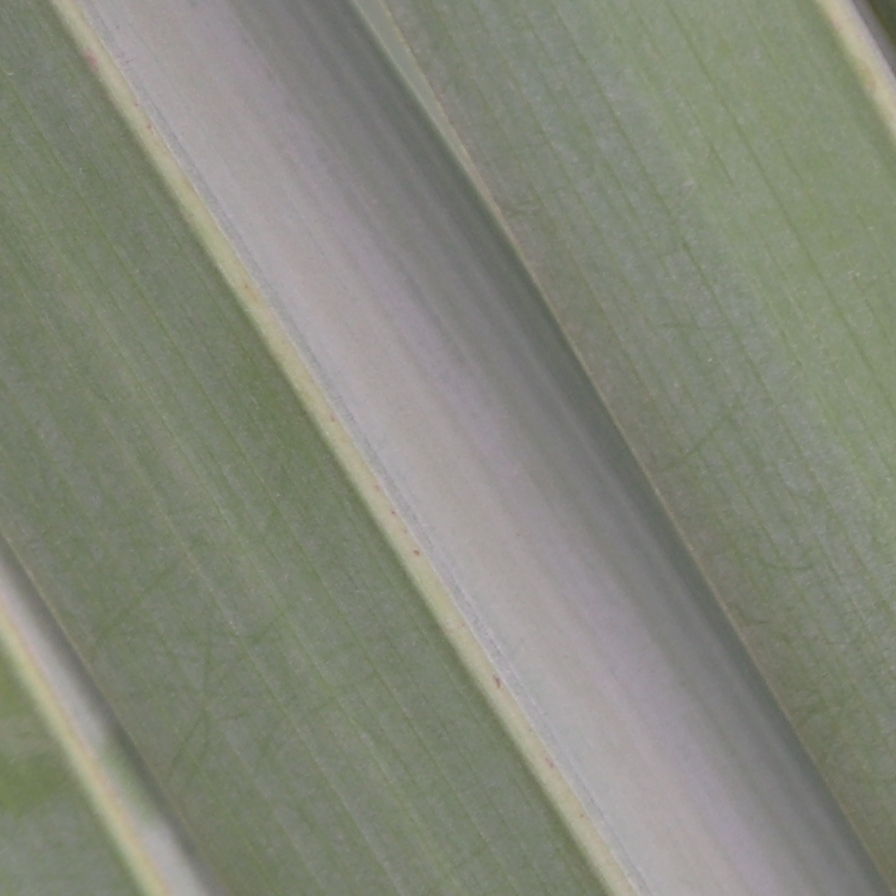
Label: Healthy